North American Rockwell OV-10 Bronco

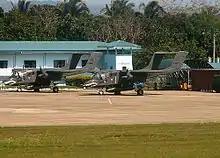
PAF OV-10A SLEP at Lumbia Airport

The OV-10 was first acquired by the U.S. Marine Corps. Each of the Marine Corps's two observation squadrons (designated VMO) had 18 aircraft – nine OV-10As and nine OV-10Ds night observation aircraft. A Marine Air Reserve observation squadron was also established. The OV-10 operated as a forward air controller (FAC) and was finally phased out of the Marine Corps in 1995 following its employment during Operation Desert Storm, which also saw the final combat losses of OV-10s by U.S. forces. Among these losses were two USMC OV-10s being shot down due to a lack of effective infrared countermeasures. Its slow speed was thought to make it more vulnerable to antiaircraft weapons. Forward air control passed mostly to ground units with laser designators and digital radios and the twin-seat F/A-18D Hornet (FAC(A)s). Most operational Broncos were reassigned to civilian government agencies in the U.S., while some were sold to other countries.